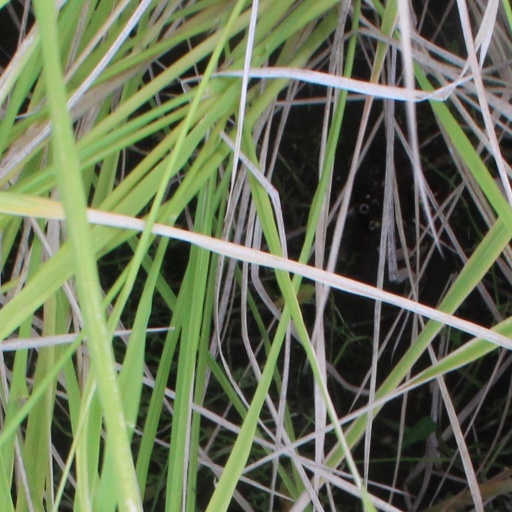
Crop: rice